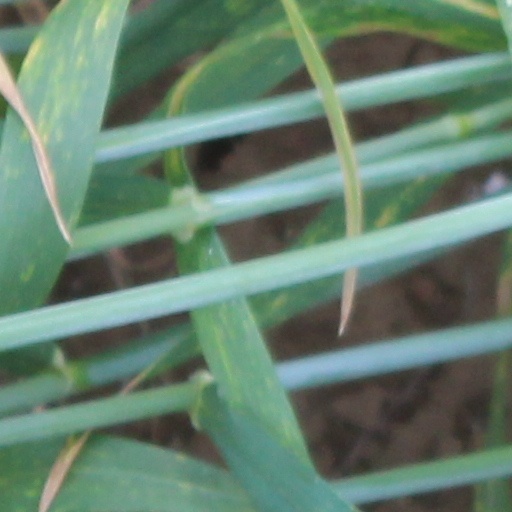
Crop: wheat